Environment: real
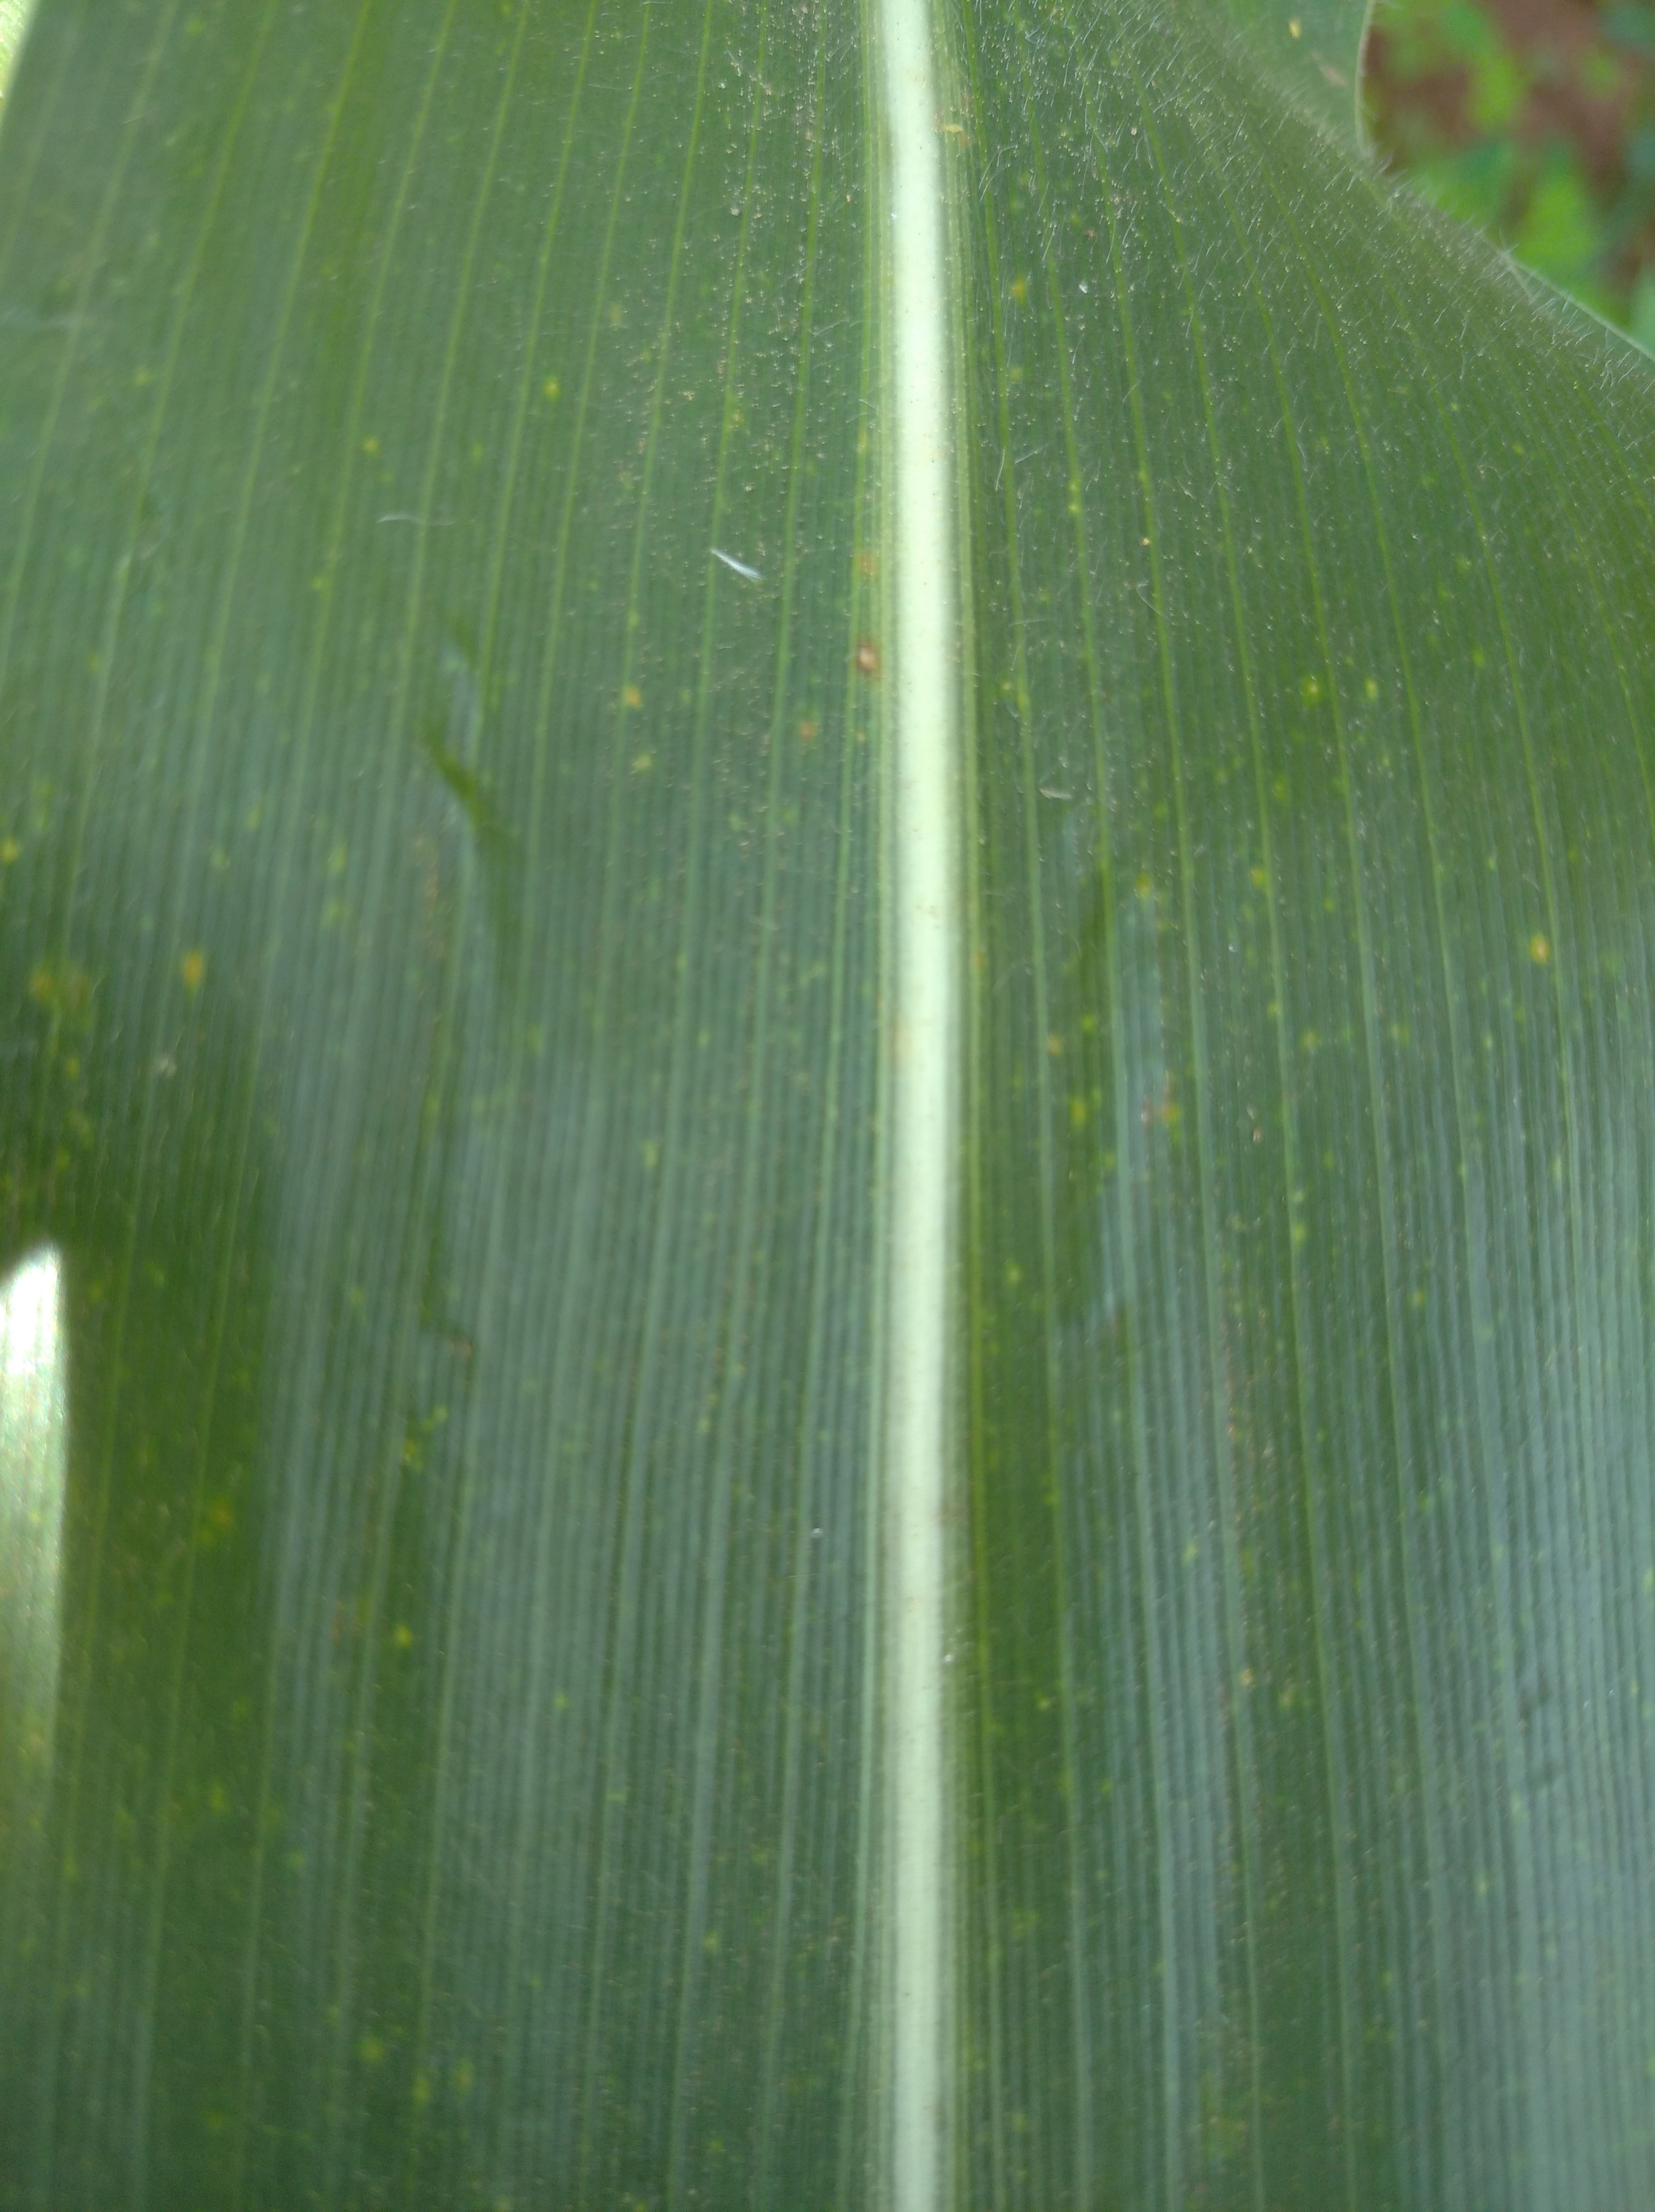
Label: healthy